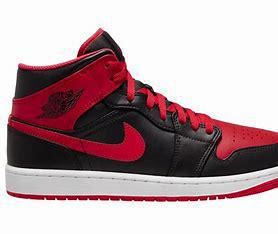
Brand: Jordan
Model: 1 Alt